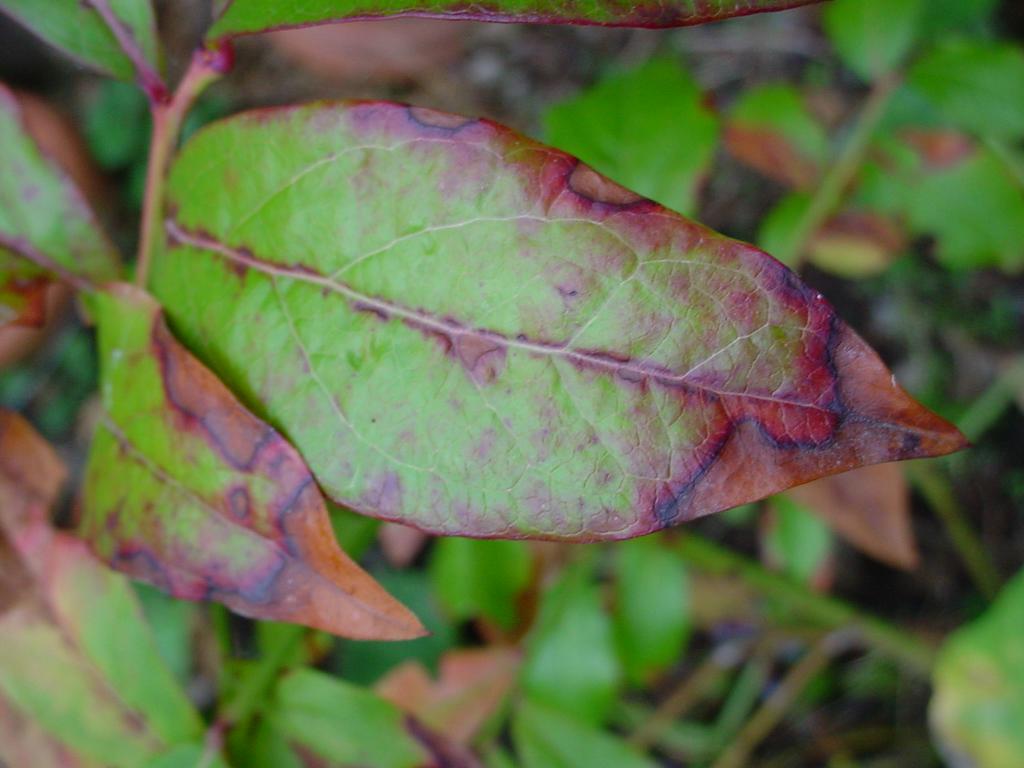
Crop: blueberry
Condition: scorch